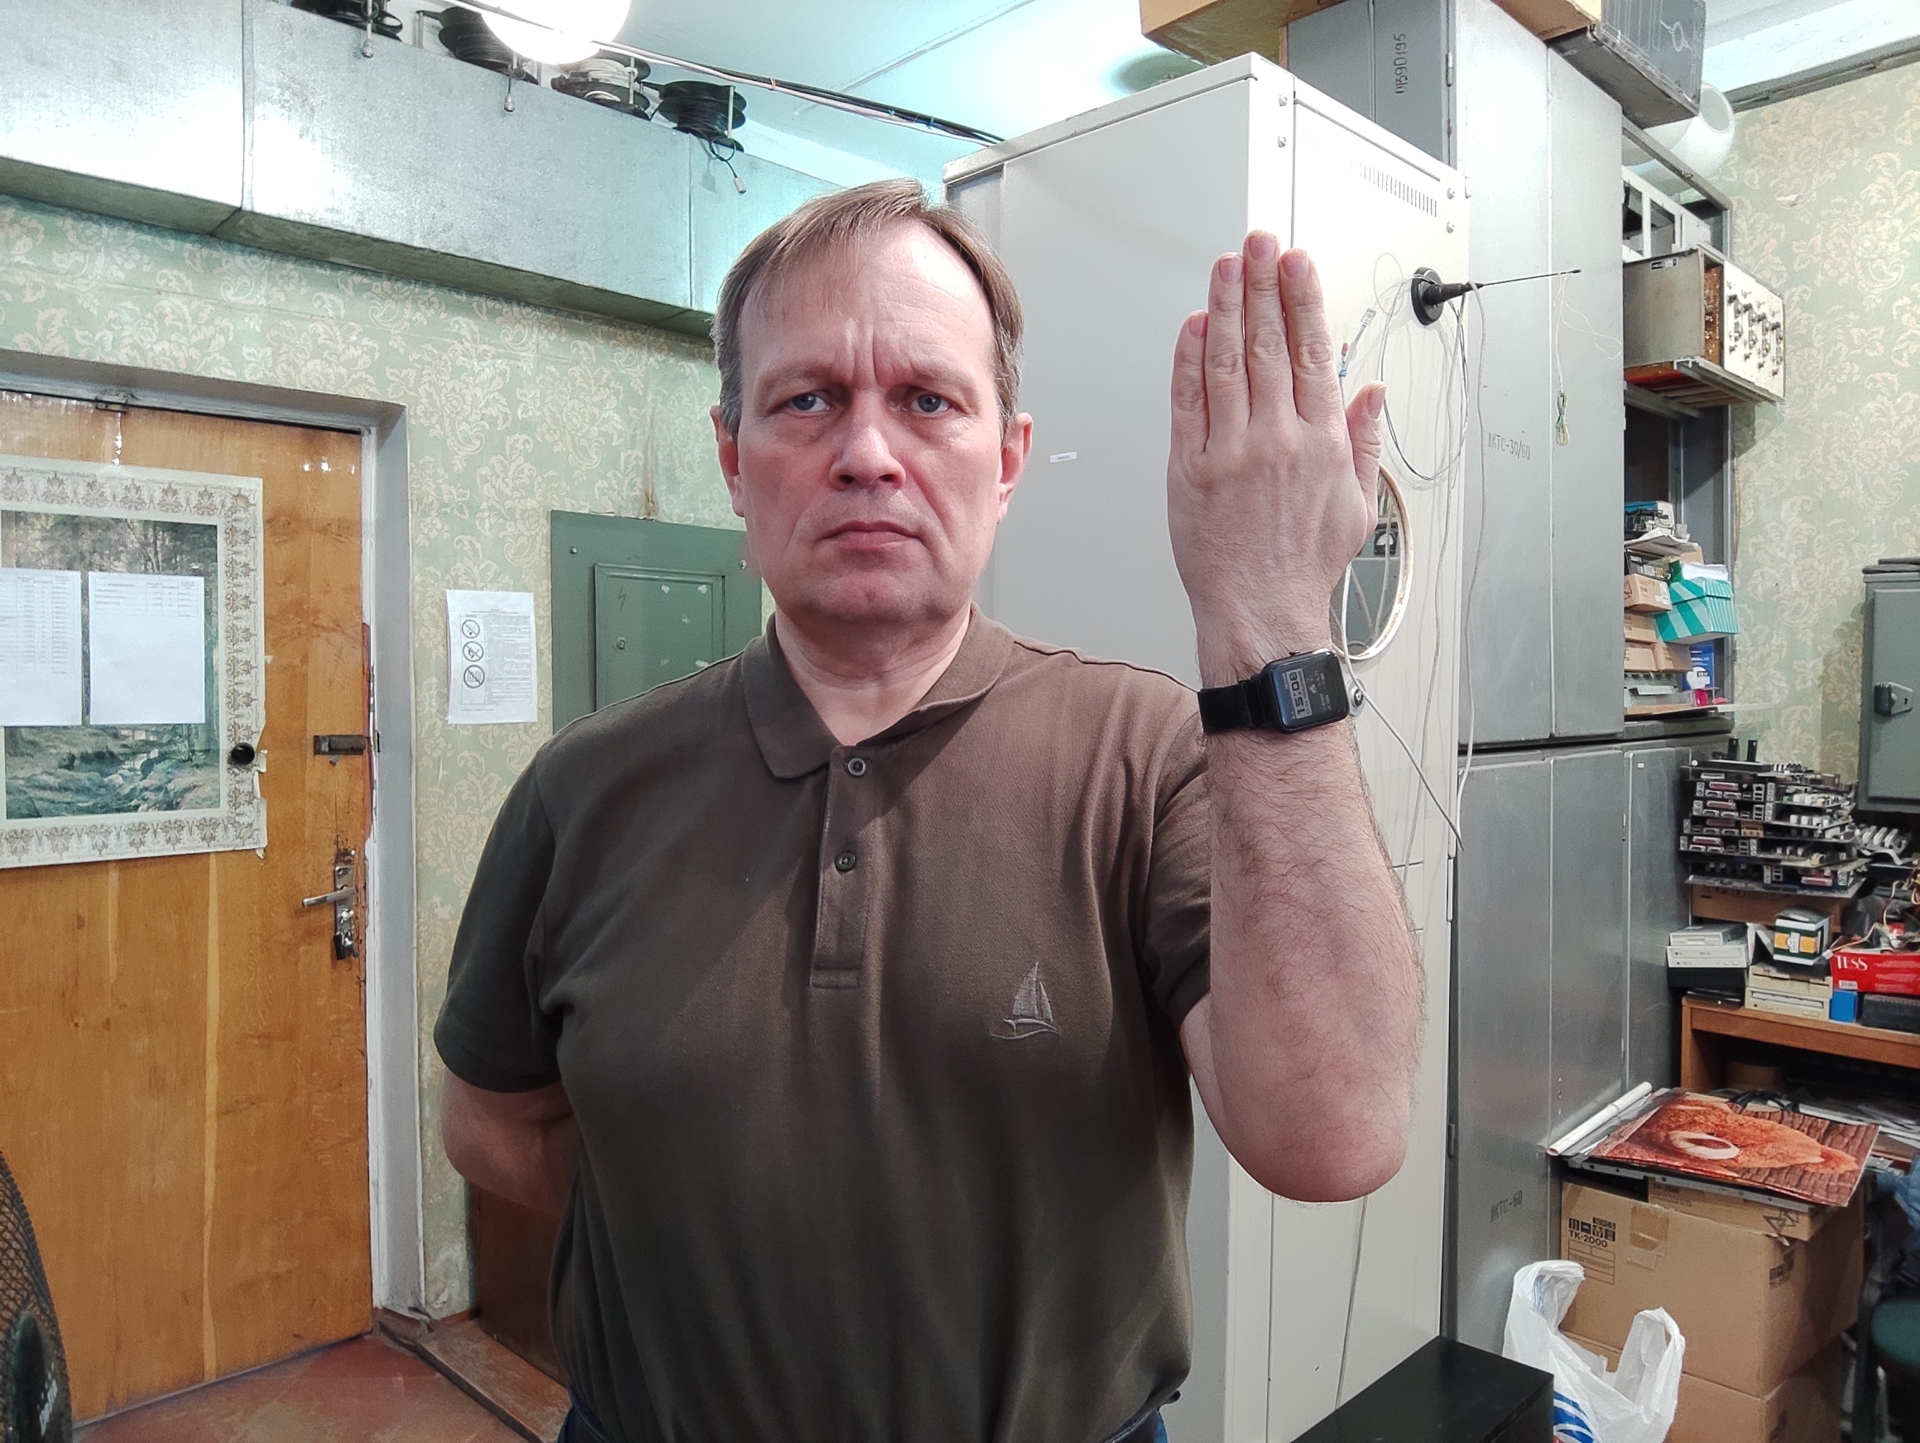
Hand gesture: stop_inverted